A Dragon Arrives!

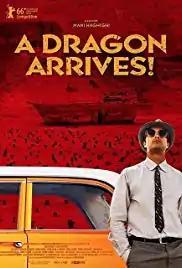
Film poster

A Dragon Arrives! is a 2016 Iranian period mystery supernatural thriller film directed by Mani Haghighi. It was selected to compete for the Golden Bear at the 66th Berlin International Film Festival.